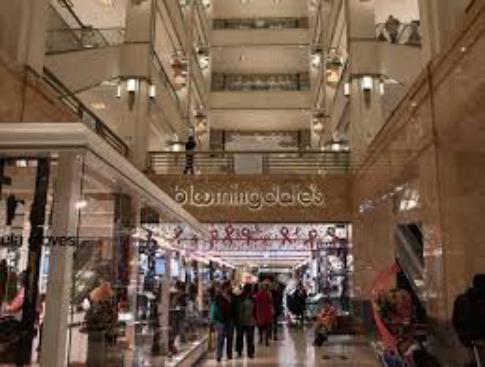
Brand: Bloomingdale's
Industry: Clothes